2016 Sacramento riot

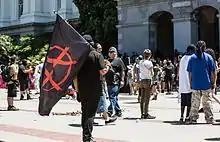
A crowd outside the California State Capitol after the riot. An anarchist flag is carried in the foreground. Debris lies on the plaza.

A neo-Nazi group called the Traditionalist Workers Party (TWP) had a permit for a rally on the west steps of the capitol building. They were joined by their affiliate, Golden State Skinheads (GSS).